Casajús

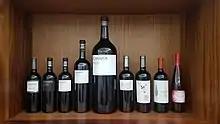
Bottles belonging to the Casajús winery.

According to Robert Parker’s The Wine Advocate magazine: